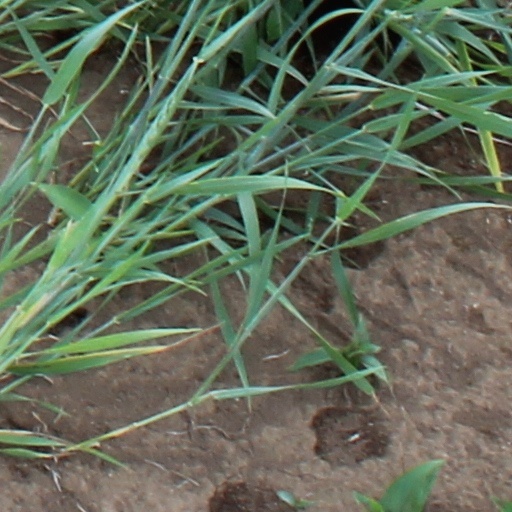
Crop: wheat